Dera Sacha Sauda

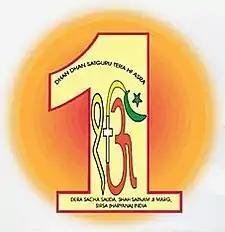
DSS logo

Dera Sacha Sauda ("Camp of the True Deal"; colloquially DSS) is an Indian non-governmental organization described as a "religious cult" and "non-profit social welfare dera" that was established on 29 April 1948 by Mastana Balochistani, an ascetic follower of Baba Sawan Singh (the second Satguru of Radha Soami Satsang Beas (RSSB)), as a centre for religious learning. After Baba Sawan Singh, the movement split into four groups, one of them led by Mastana Balochistani. After the death of Mastana Balochistani, his movement was split into three groups, with Shah Satnam Singh Ji also known as Param Pita Ji leading the Sirsa group, who then selected Gurmeet Ram Rahim to be his successor. Dera Sacha Sauda's main centre is situated in the city of Sirsa in Haryana state, northern India. The organisation has 46 ashrams (divisions) across India and other countries.